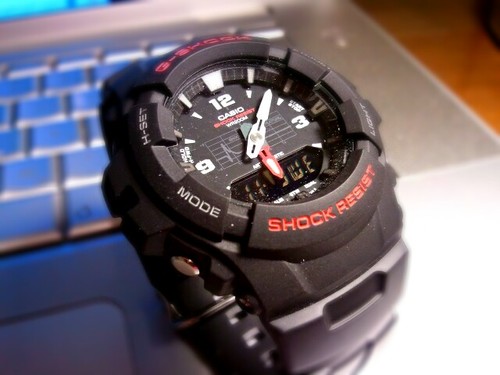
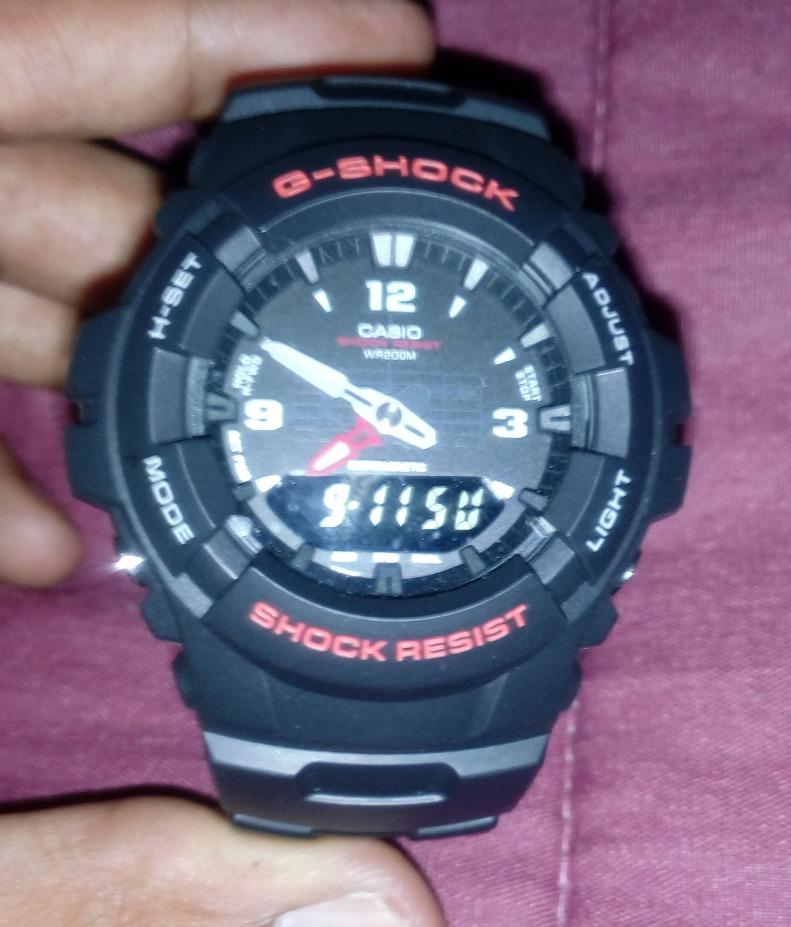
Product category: accessories_watch
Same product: yes